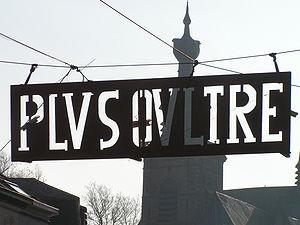
PLVS OVLTRE (Plus oultre, toujours plus loin), devise de Charles Quint et de la ville de Binche (Belgique), où vivait la soeur de Charles Quint: Marie de Hongrie. Cette photo a été prise lors du dernier jour du carnaval de 2005. Il s'agit d'un élément du feu d'artifice sur la grand place, cloturant le carnaval (le mardi soir). Ce Plus Oultre brulera, et marquera la fin du rondeau final. En arrière plan, la collégiale St Ursmer.
Binche [bɛ̃ʃ] est une ville francophone de Belgique située en Région wallonne dans la province de Hainaut. Elle est célèbre pour son carnaval et son patrimoine architectural. Binche est située dans la région du Centre sur l'axe reliant les villes de Mons et de Charleroi.
Plus ultra est la devise nationale de l'Espagne. Il s'agit de la version latine de la devise plus oultre, adoptée par l'empereur Charles Quint au début du XVIᵉ siècle.